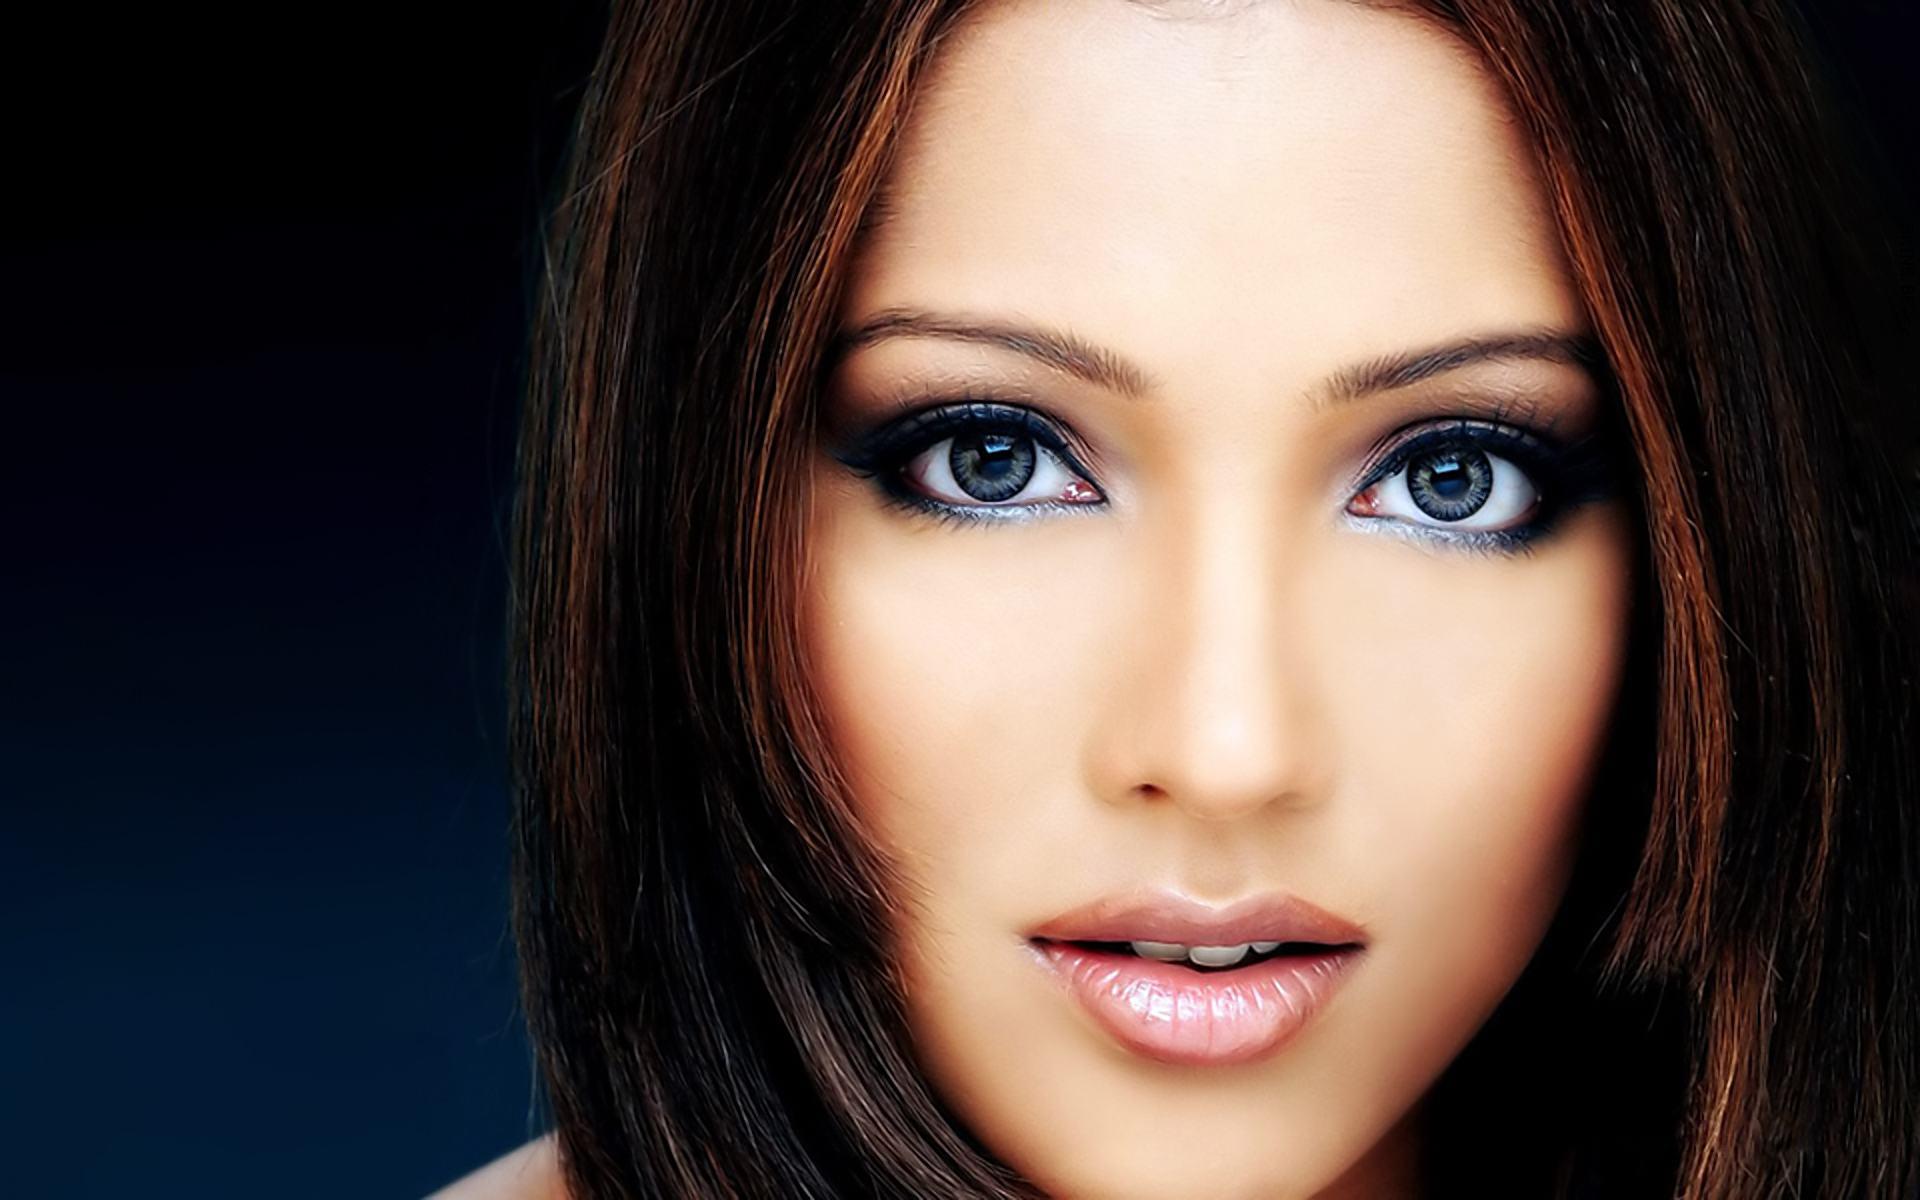
Label: Colored